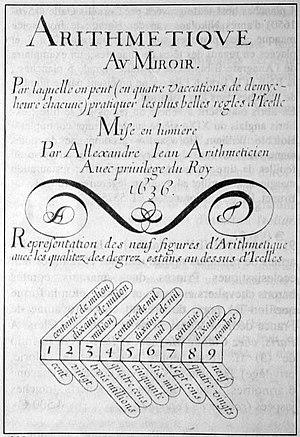
Page de titre du traité d'Arithmétique d'Alexandre jean, 1636.
Alexandre Jean est un maître écrivain et maître d'arithmétique français, actif dans le deuxième quart du XVIIᵉ siècle.